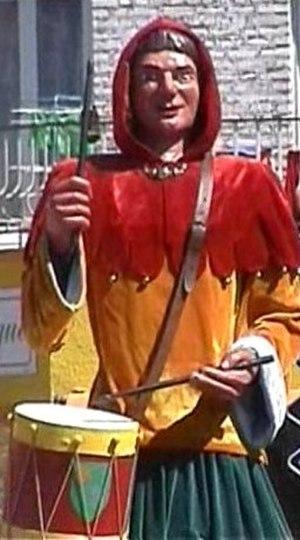
Cet article contient une liste des géants du Nord de la France et les fêtes auxquelles ils sont rattachés.
Cantin est une commune française située dans le département du Nord, en région Hauts-de-France.